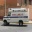
Label: ambulance